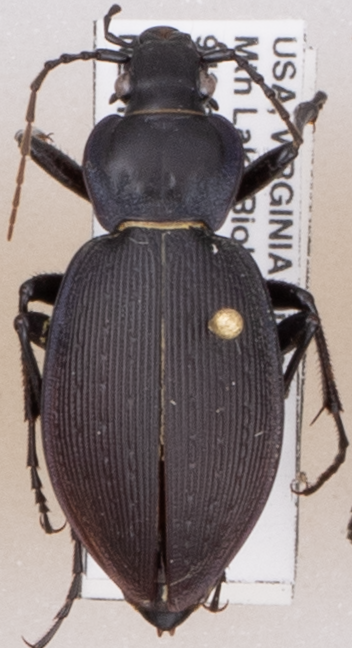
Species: Carabus goryi
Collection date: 2018-07-17
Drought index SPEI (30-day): -0.508
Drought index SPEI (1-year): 0.348
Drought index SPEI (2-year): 0.32